Grace Tyson

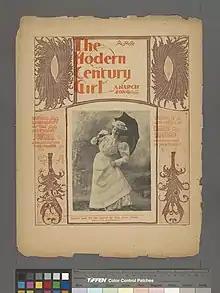
Tyson's photo appearing on the Musical Supplement of the New York Journal and Advertiser, June 26, 1896

Grace May Tyson (February 6, 1881 – October 20, 1941) was an American child singer, vaudeville performer and actress. She partnered with Arthur McWatters, and by 1898, they were performing under the act "McWatters & Tyson." She was a national and international star for four decades.